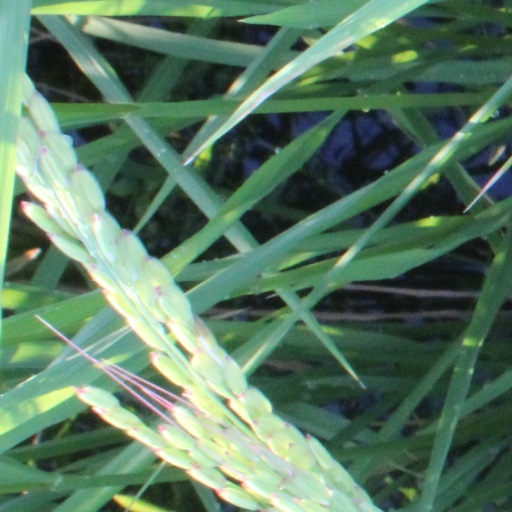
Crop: rice